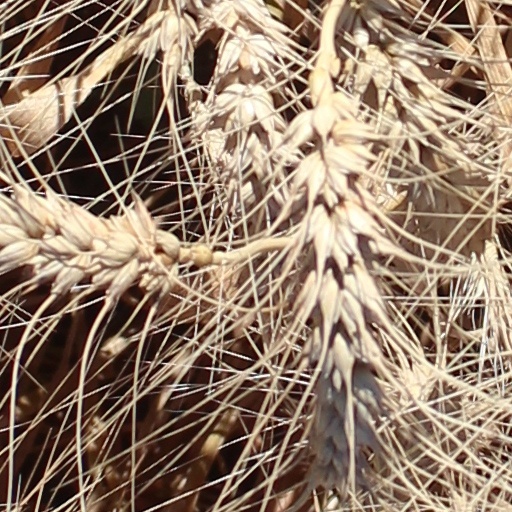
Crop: wheat